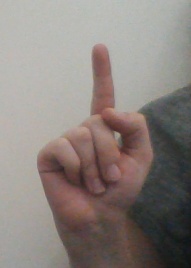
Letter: bb